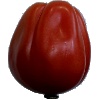
Label: Tomato Heart 1